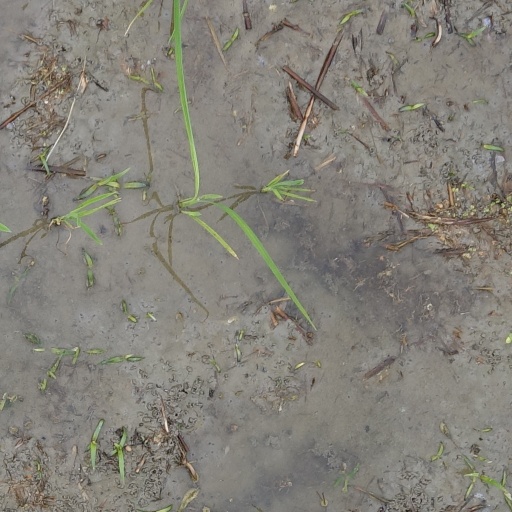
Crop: rice